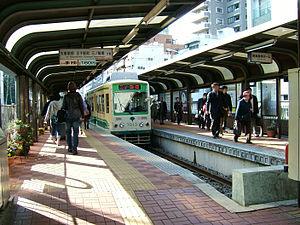
La ligne Toden Arakawa, également appelée Tokyo Sakura Tram, est une ligne de tramway située à Tokyo. Cette ligne de 12,2 km de longueur, exploitée par la compagnie publique de transport Toei, dessert une partie de cette ville.